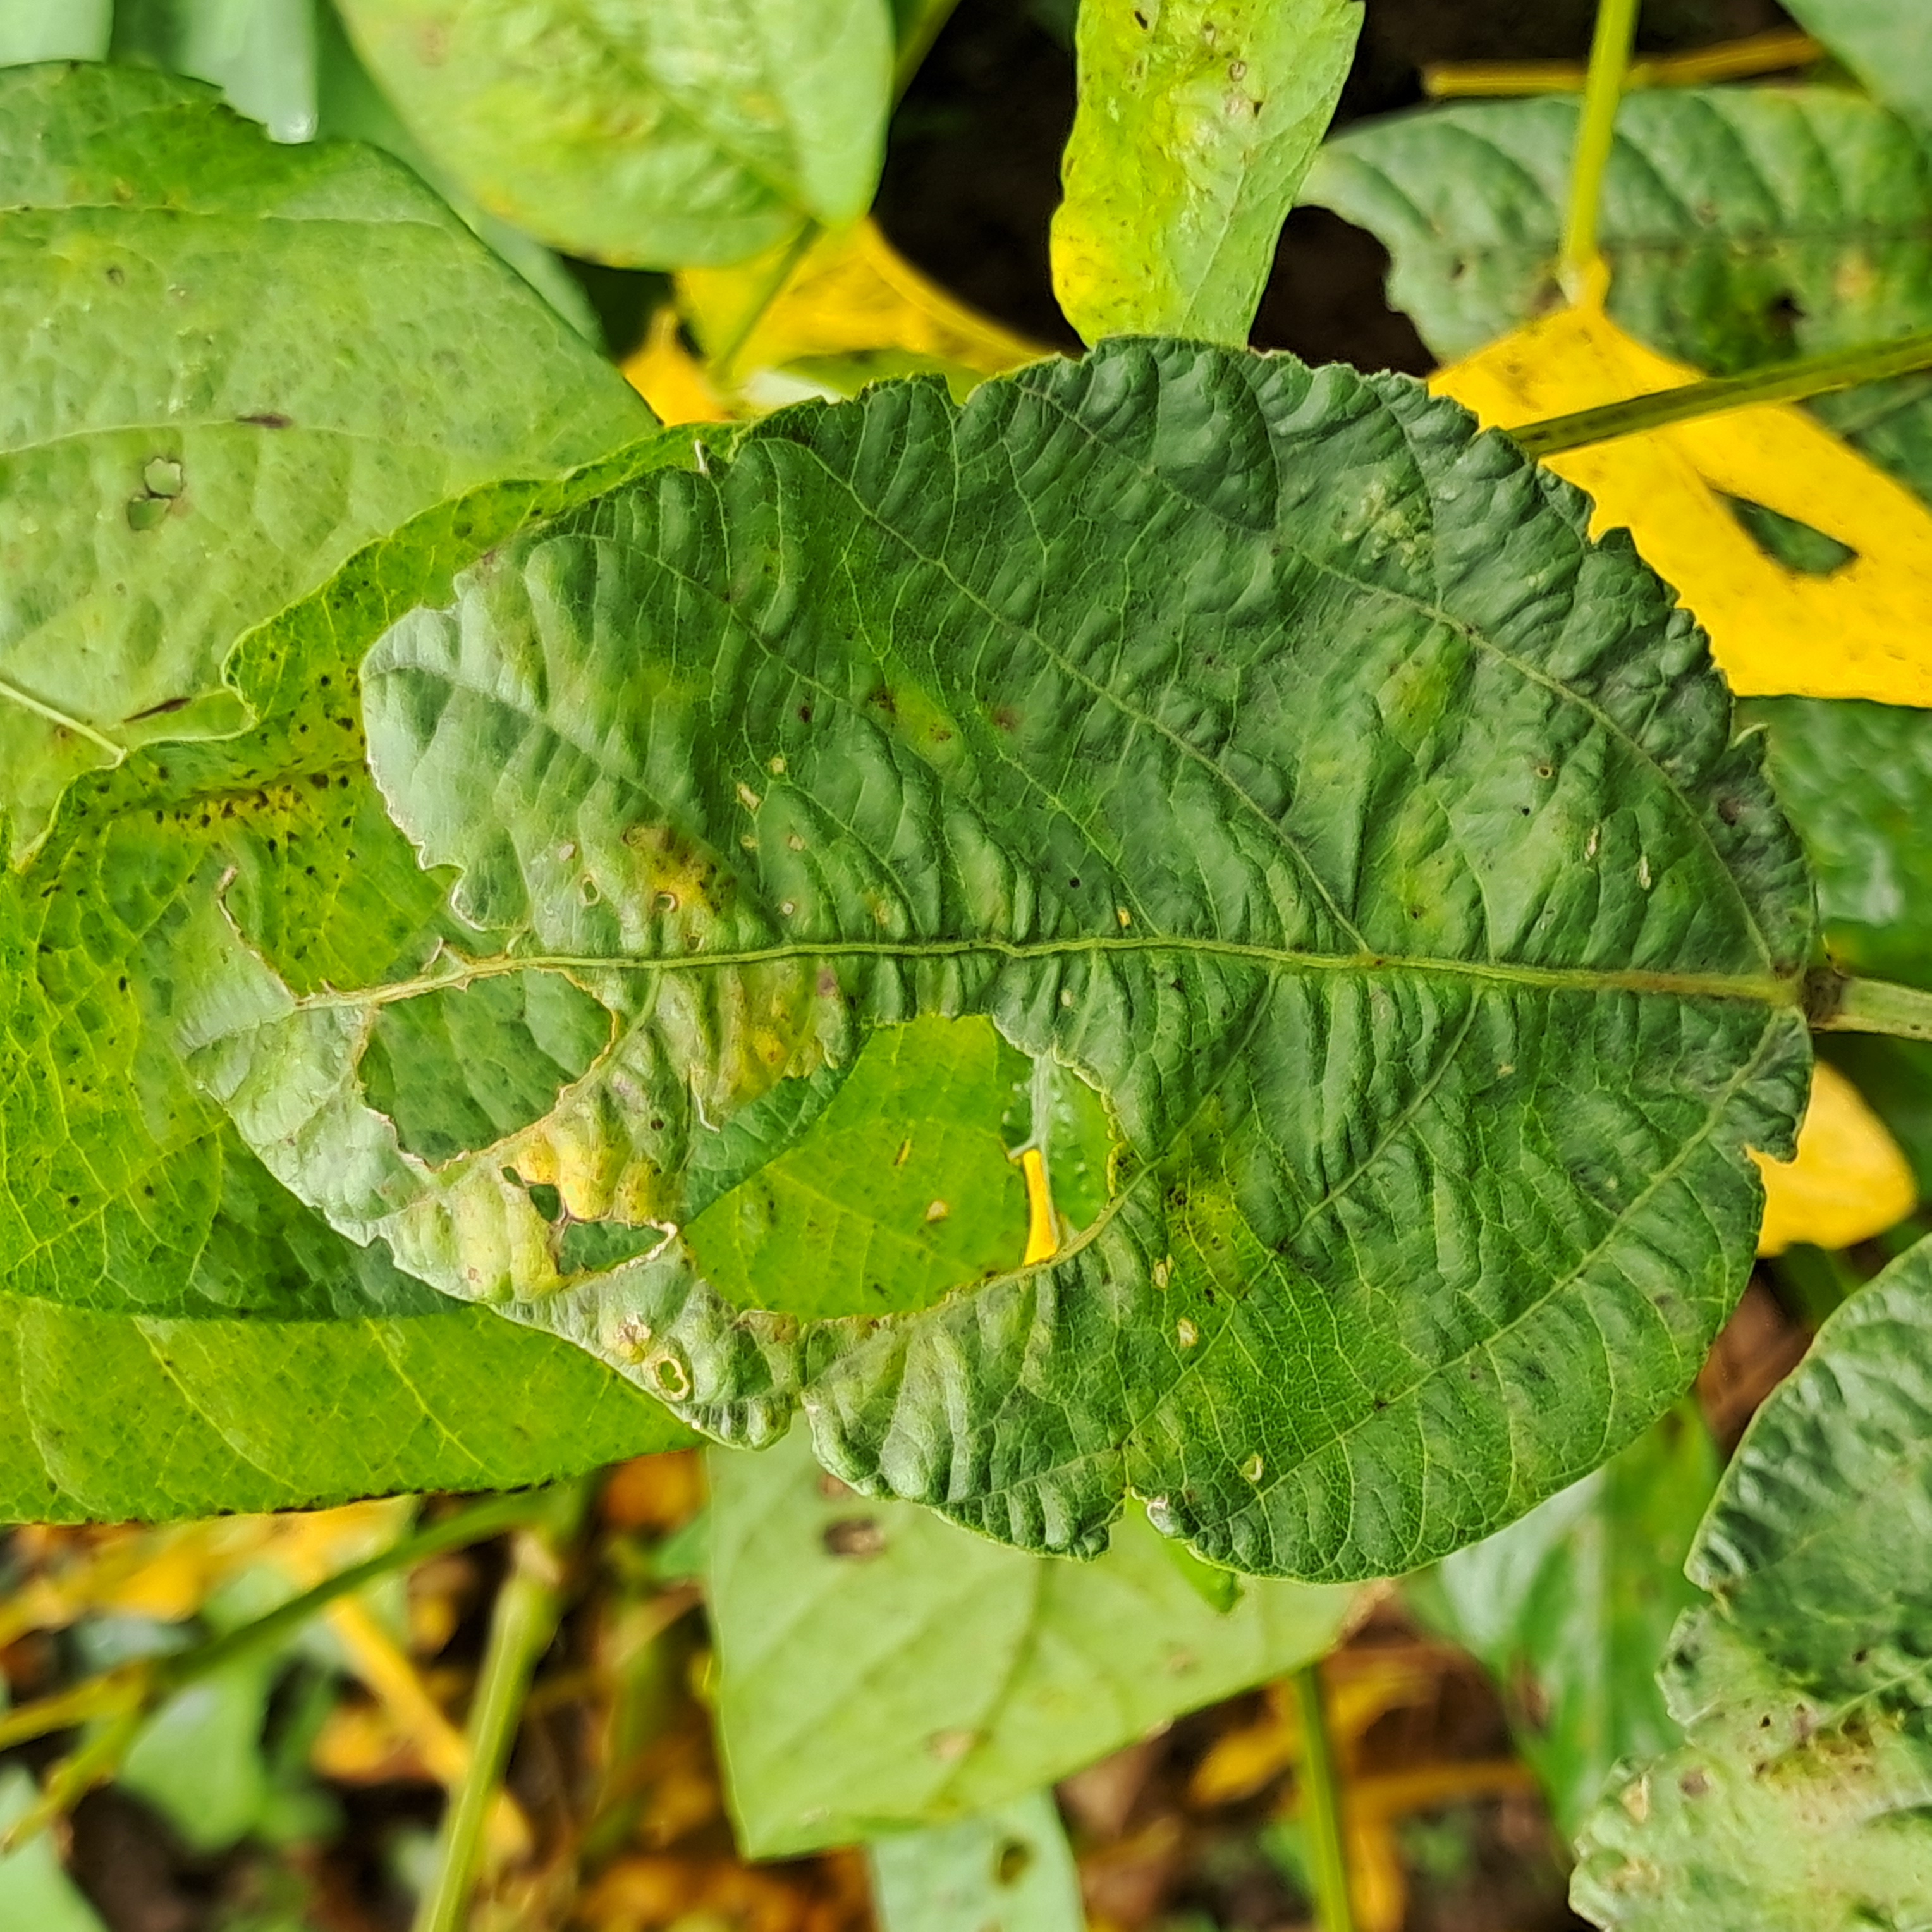
Label: Caterpillar_Semilooper_Pest